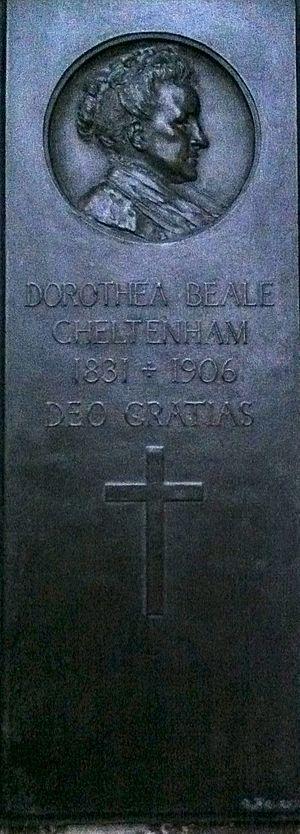
Dorothea Beale, née le 21 mars 1831 à Londres, et morte le 9 novembre 1906 à Cheltenham, était une pédagogue britannique. Elle est la principale du Cheltenham Ladies' College et la fondatrice du St Hilda's College d'Oxford.